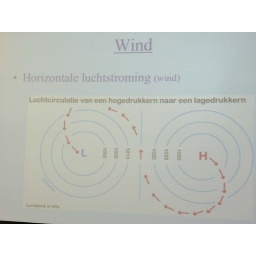
Op een druilerige wintermiddag wordt in het clubhuis van GWV Elfhoeven door Hans van Weelden uitleg gegeven over het weer.